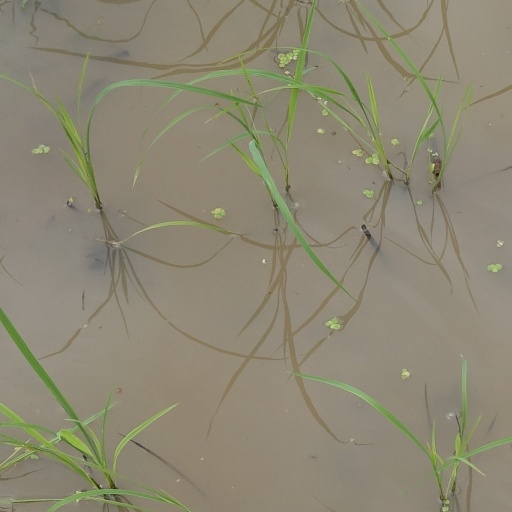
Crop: rice